Sara Paxton

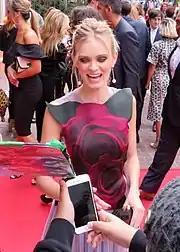
Paxton at the Toronto Film Festival premiere of The Front Runner in 2018

Paxton starred in The CW drama series "The Beautiful Life" alongside Corbin Bleu, Mischa Barton and Elle Macpherson. The show premiered on September 16, 2009, but was cancelled after just two episodes. It aired later online on YouTube. Paxton next co-starred with Scott Eastwood in the thriller "Enter Nowhere"; she also played one of the lead roles in the Ti West film "The Innkeepers".